Bode plot

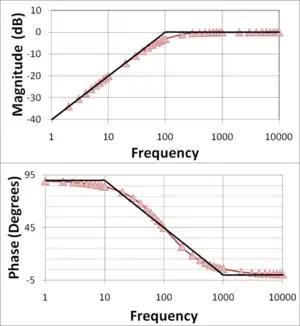
Figure 1A: High-pass filter (1st-order, one-pole) Bode magnitude plot (top) and Bode phase plot (bottom). The red data curve is approximated by the straight black line.

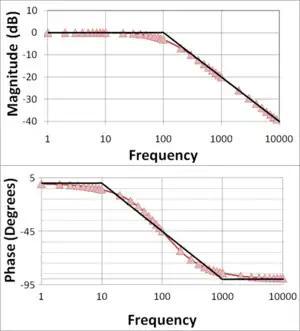
Figure 1B: Low-pass filter (1st-order, one-pole) Bode magnitude plot (top) and Bode phase plot (bottom). The red data curve is approximated by the straight black line.

In electrical engineering and control theory, a Bode plot is a graph of the frequency response of a system. It is usually a combination of a Bode magnitude plot, expressing the magnitude (usually in decibels) of the frequency response, and a Bode phase plot, expressing the phase shift.